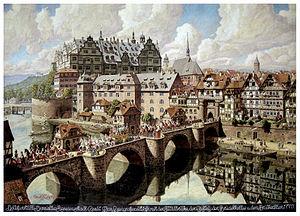
Ernst Christopher Metz, né le 23 février 1892 à Cassel dans le land de Hesse, et mort le 25 décembre 1973 à Eschwege, est un peintre et graphiste allemand, réputé surtout pour ses représentations historiques de vues de villes allemandes, dans le style du védutisme.